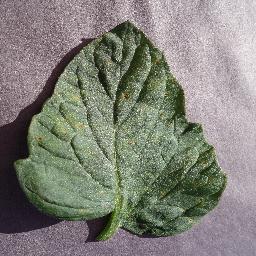
Label: Tomato___Target_Spot